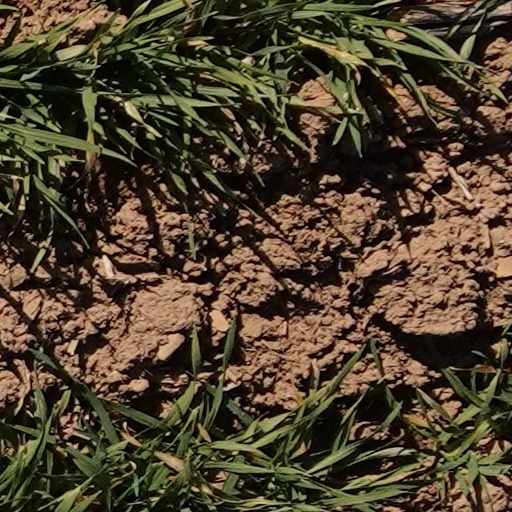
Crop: wheat